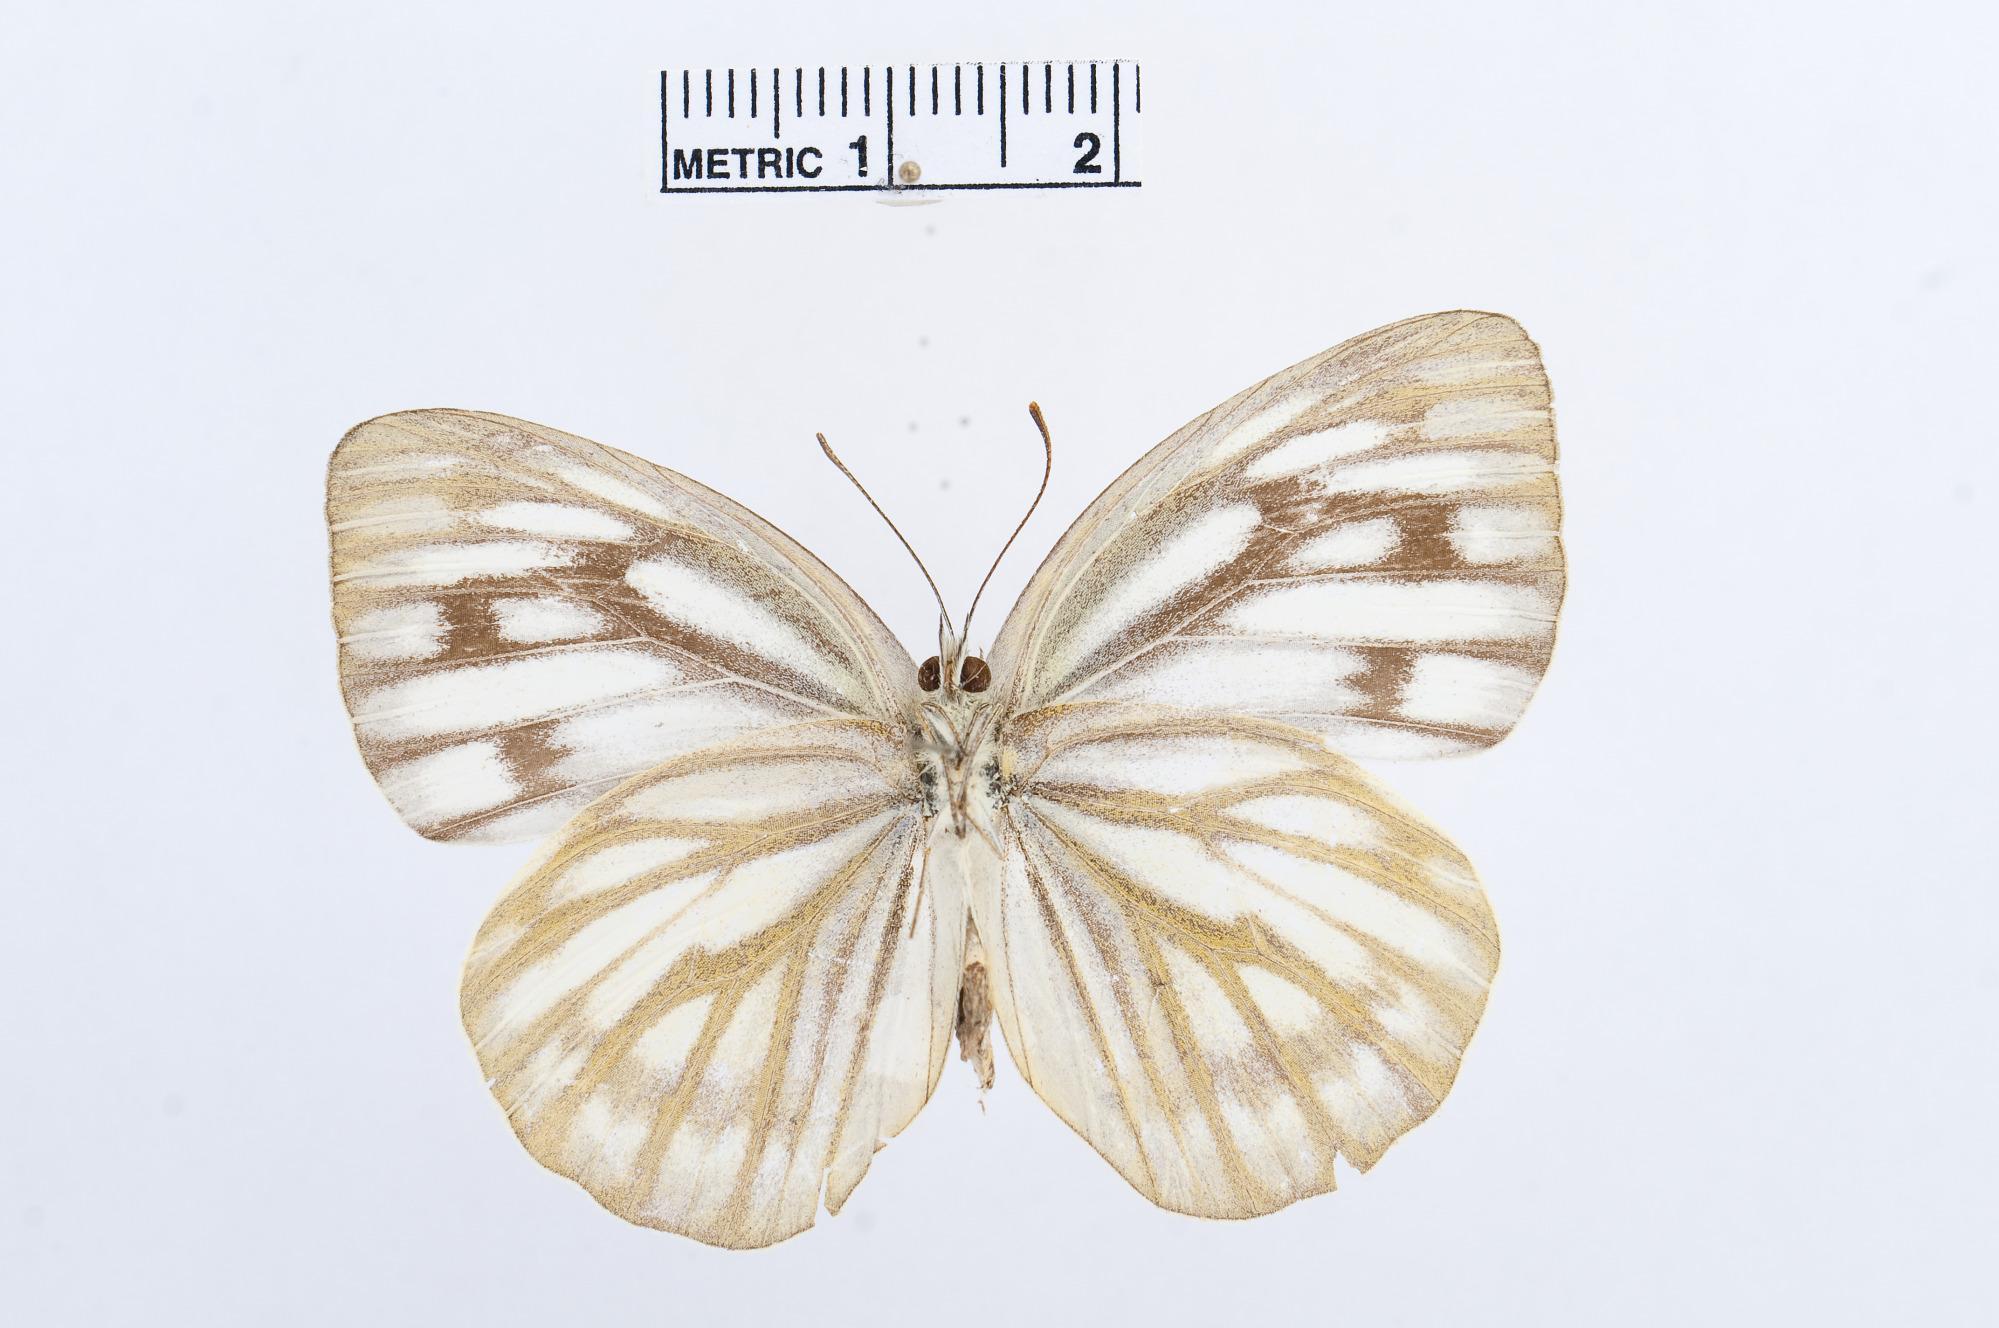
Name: Cepora nerissa
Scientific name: Cepora nerissa
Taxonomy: Animalia, Arthropoda, Hexapoda, Insecta, Lepidoptera, Pieridae, Pierinae